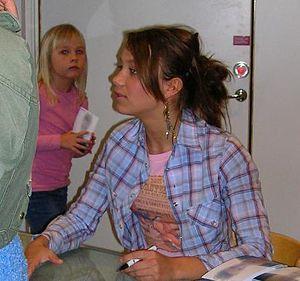
Agnes Emilia Carlsson, plus couramment désignée sous le nom d'Agnes, est une chanteuse suédoise de pop et dance, gagnante de la deuxième saison de l'émission Idol en 2005. Après cette victoire, elle a signé un contrat avec Sony Music et sortit son premier album : Agnes et a suivi avec Stronger qui est arrivé au Top des 60 meilleurs albums. En début d'année 2008, ayant des divergences avec son label, Agnes le quitte et signe un contrat avec un label indépendant, Roxy Records. Le 28 octobre 2008, son troisième album Dance Love Pop est sorti et est arrivé 5ᵉ en Suède, 70ᵉ en Australie, 38ᵉ en France, 45ᵉ aux Pays-Bas, 112ᵉ en Angleterre et 52ᵉ aux États-Unis. Ses singles On & On et Release Me sont devenus des hits internationaux et sont arrivés tous les deux au Top 10 dans le rang mondial. Release Me est arrivé au Top du Hot Dance Club Songs et 5ᵉ en Angleterre. Ce single fera vendre près de 900 000 copies dans le monde. Elle a vendu 108 000 albums en Suède et 160 000 albums en France. Agnes a déclaré être fan de Stevie Wonder, Leona Lewis, Janet Jackson et Whitney Houston qui sont ses sources d'inspirations.